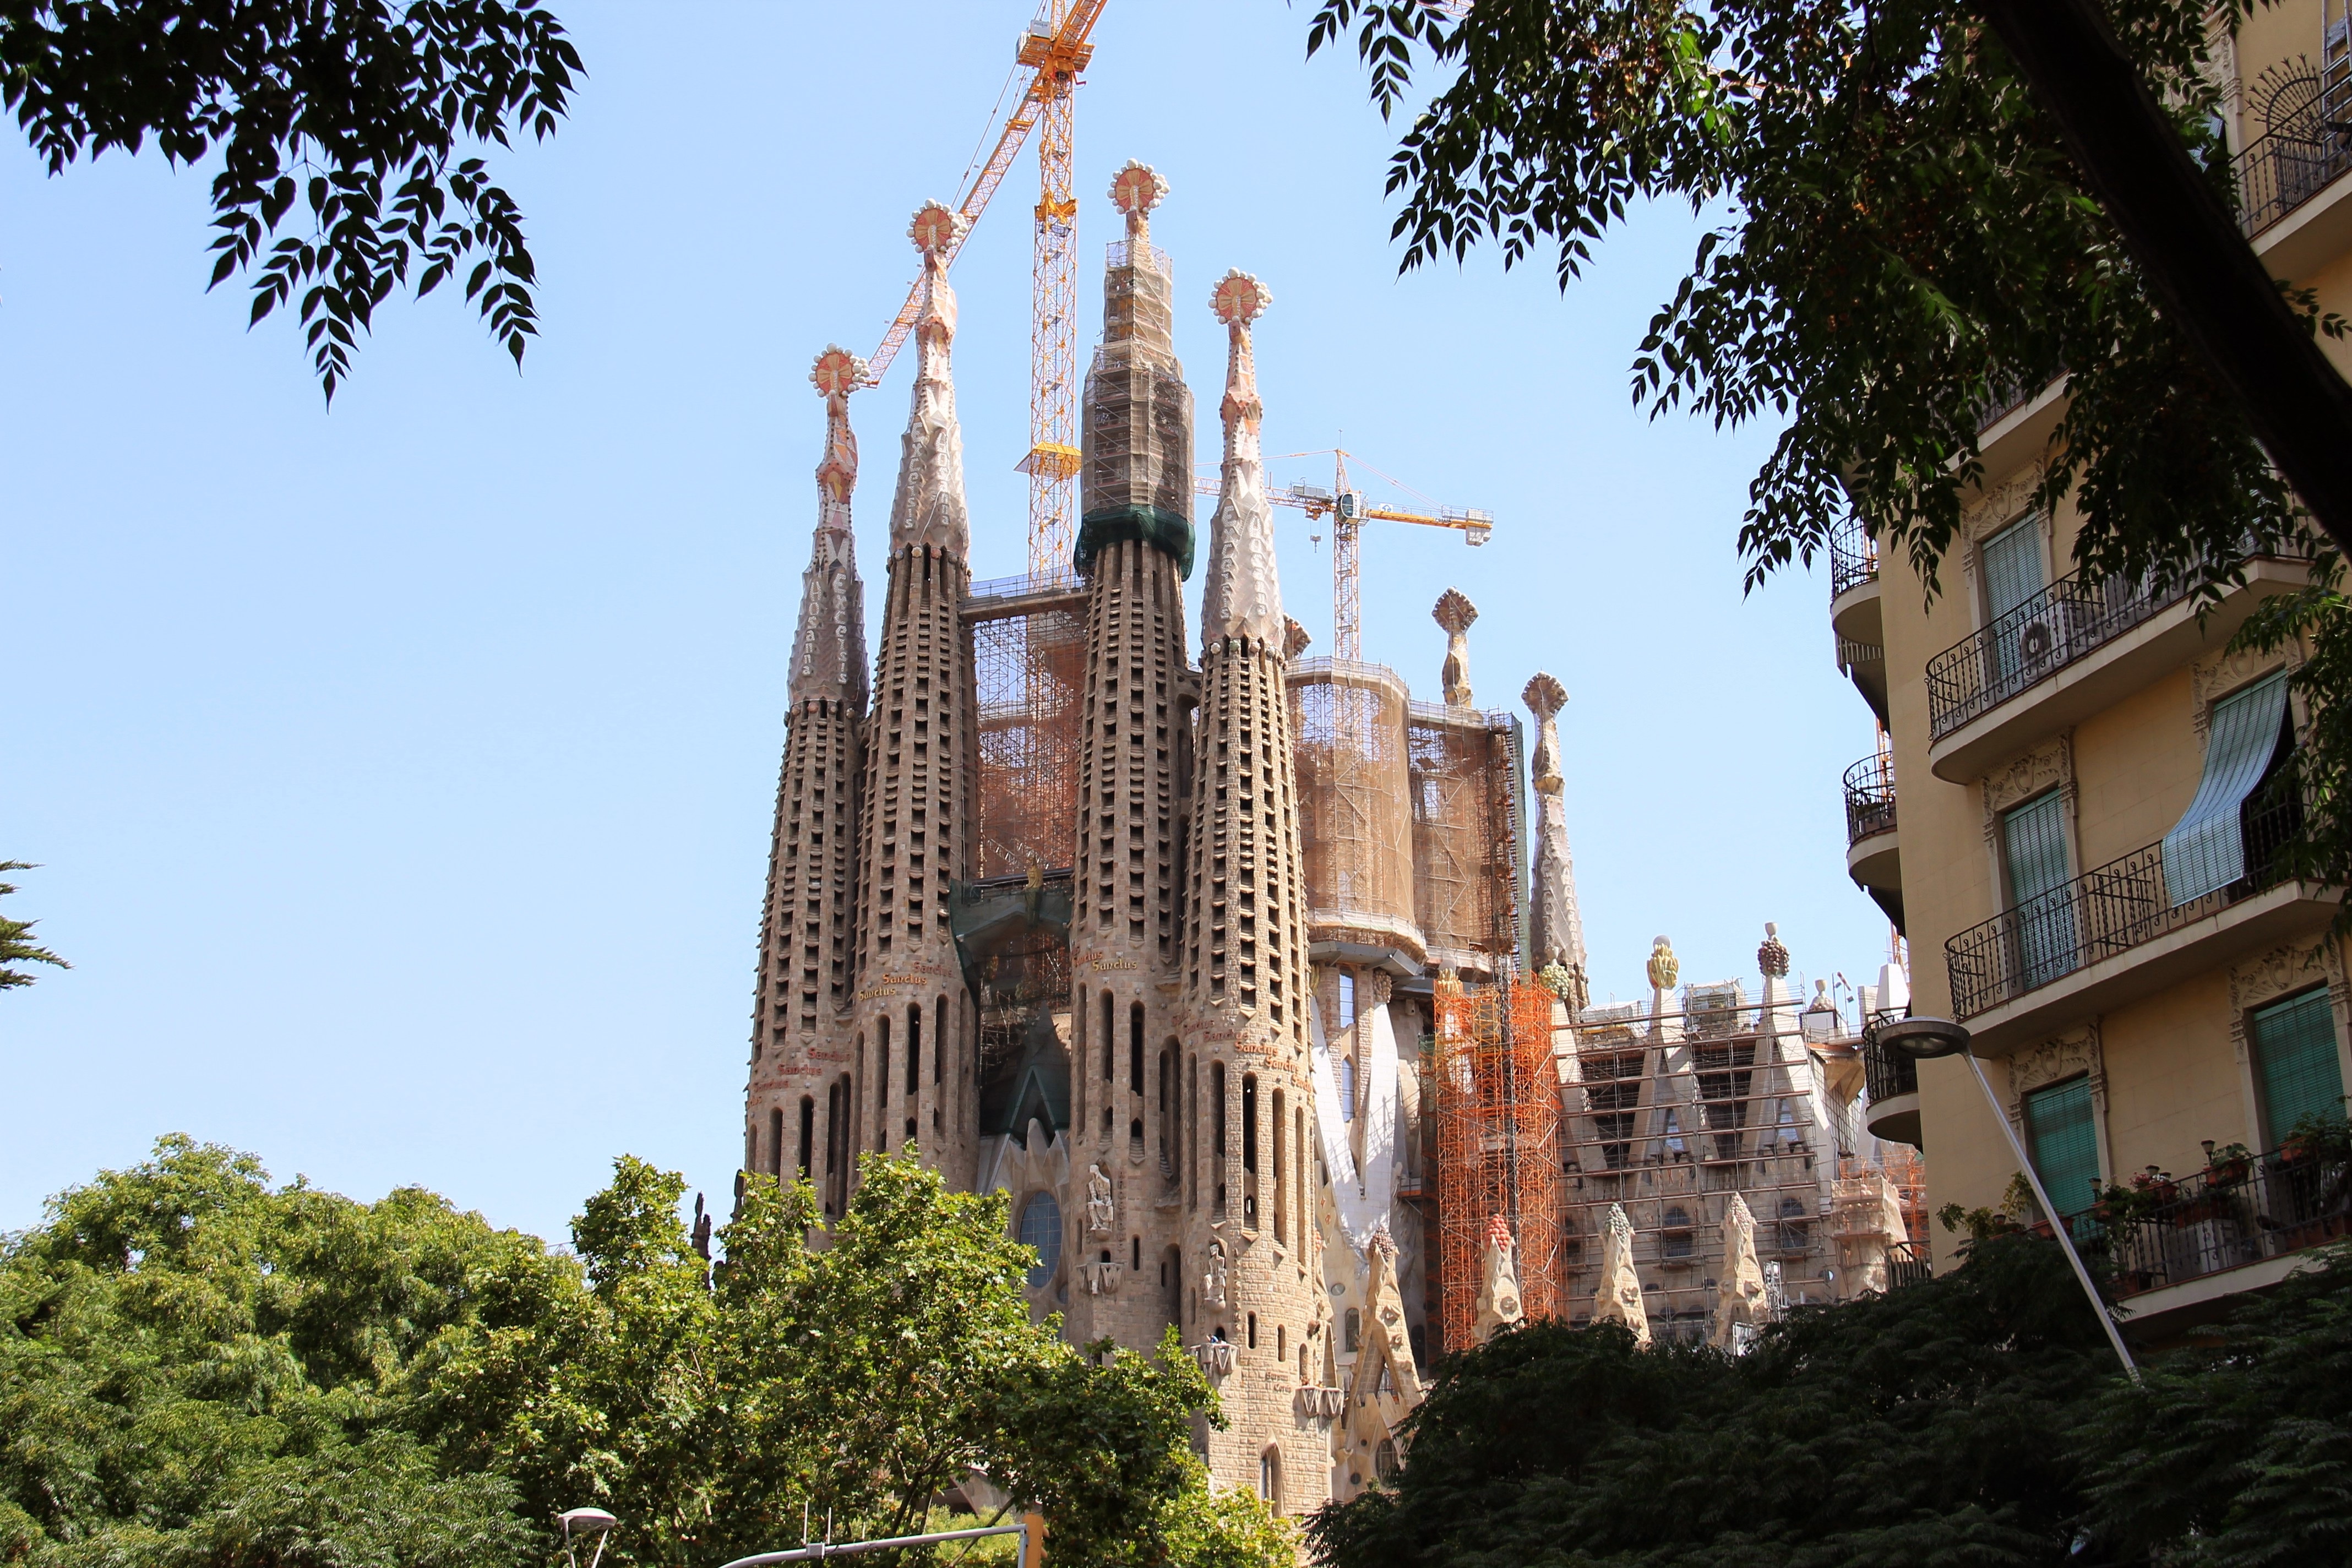
building, city, tower, religion, landmark, church, cathedral, tourism, barcelona, place of worship, spain, spire, spanish, basilica